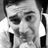
Emotion: sad